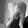
ASL letter: Q